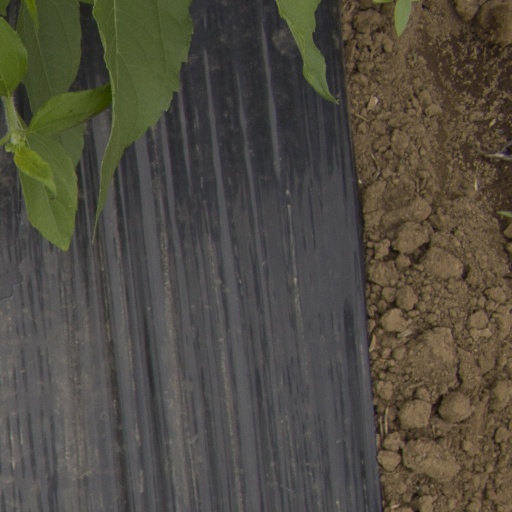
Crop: Jerusalem artichoke